Big Brother and the Holding Company

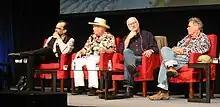
"Legendary Artists: Sounds of San Francisco" at an Audio Engineering Society convention in 2012. Left to right: Mario Cipollina, Albin, Joel Selvin, Country Joe McDonald

The latest incarnation began in 1987, and has been touring part-time ever since with most of its classic line-up; including Sam Andrew, Peter Albin, Dave Getz, and James Gurley. Gurley left in 1997 because he did not support his colleagues' idea to hire a female singer to replace Joplin. He was replaced by Tom Finch. Big Brother did not have a fixed lead singer until 2011; Michel Bastian, Lisa Battle, Halley DeVestern, Lisa Mills, Jane Kitto (Aus), Andra Mitrovich, Kacee Clanton, Sophia Ramos, Mary Bridget Davies, Duffy Bishop, Lana Spence, Chloe Lowery, Jane Myrenget, Lynn Asher, Kate Russo Thompson, Darby Gould, Maria Stanford, Jeri Verdi, and Superfly's Shiho Ochi were among the singers that have played in concerts with them. Cathy Richardson became the band's official lead singer in 2011, with Ben Nieves having replaced Finch as guitarist in 2008. Other guitarists performed and toured with Big Brother including Chad Quist, Joel Hoekstra, and even Kate Russo Thompson on electric violin as 2nd guitarist. In 1999 the band released the album "Do What You Love", with Lisa Battle as the lead singer. The album contains some new versions of songs like "Women is Loser". They recorded the live album "Hold Me", with Sophia Ramos on lead vocals and Chad Quist on guitar, in Germany in 2005, and released it in 2006. In 2008 they released the two-CD set "The Lost Tapes", with songs recorded at concerts between 1966 and 1967 in San Francisco, and featuring Janis Joplin as lead singer. Some songs had already been unofficial releases, but there are 12 never-before-released songs.